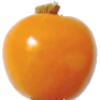
Label: Physalis 1